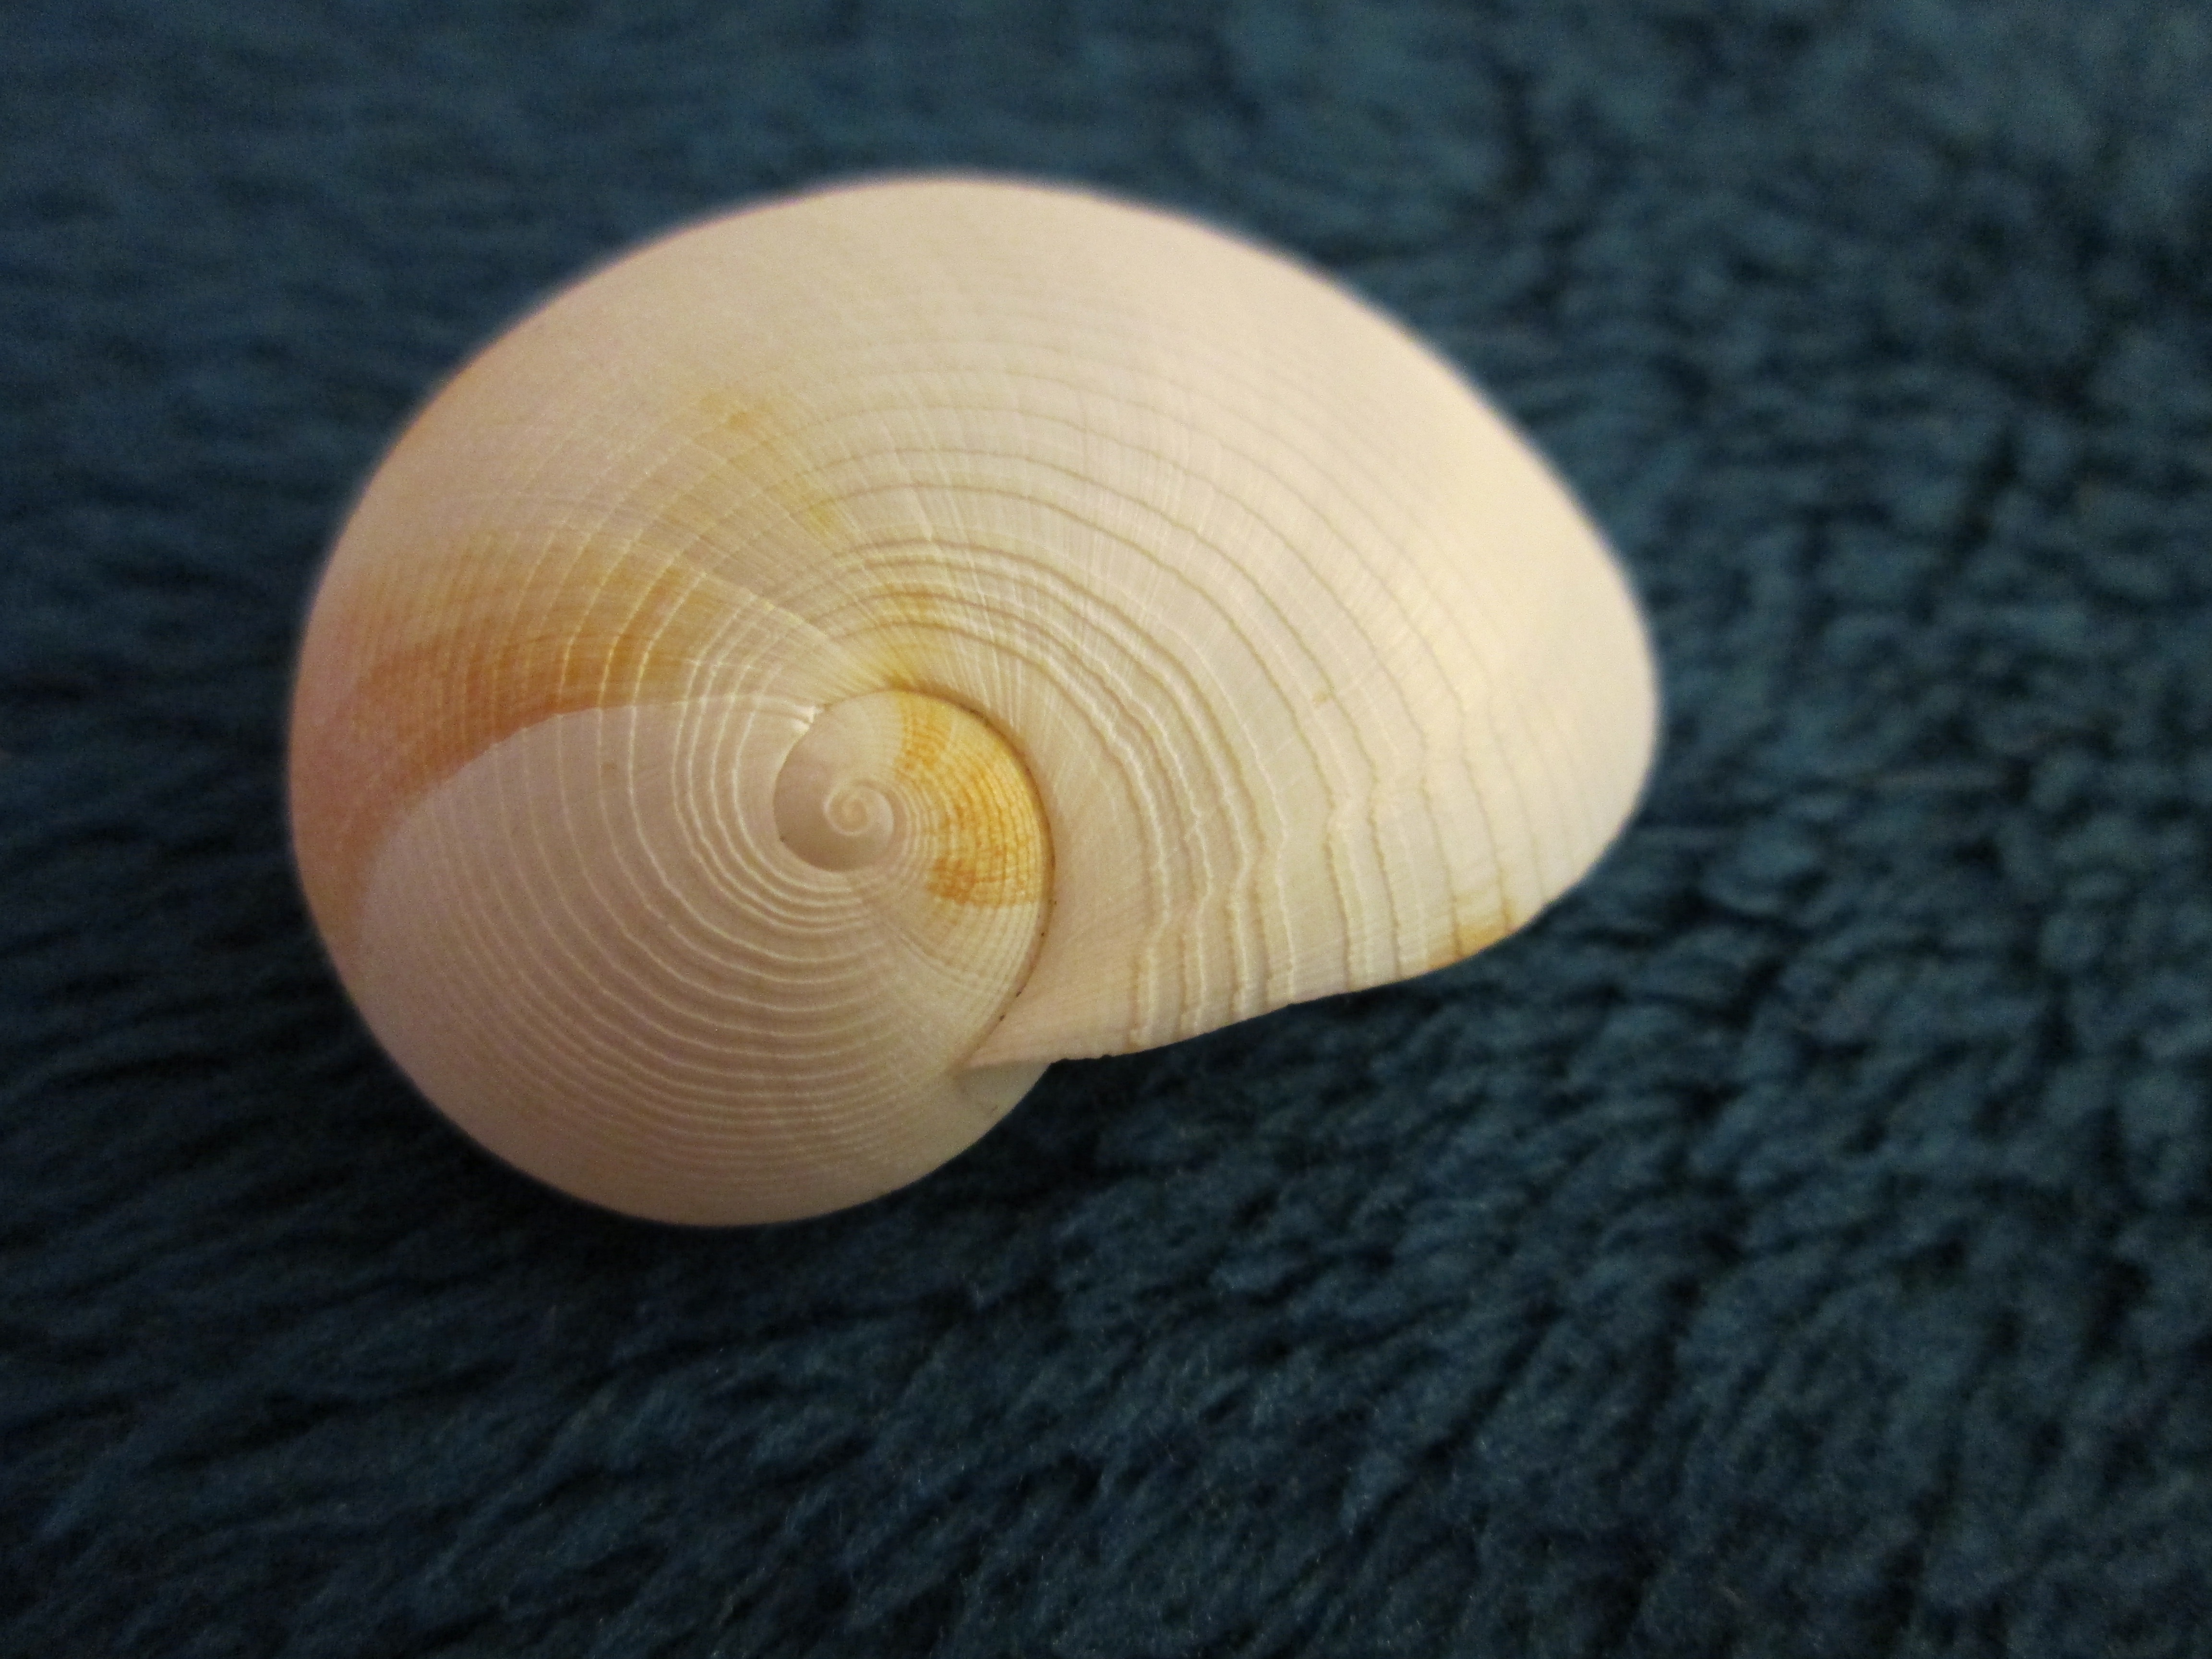
sea, coast, nature, white, spiral, collection, natural, blue, aquatic, material, shell, circle, swirl, invertebrate, seashell, close up, snail, marine, macro photography, nautilida